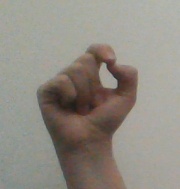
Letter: fa